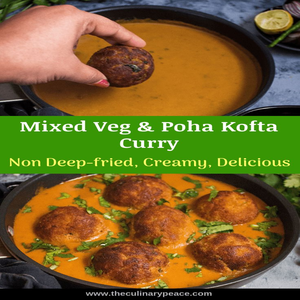
Dish: kofta